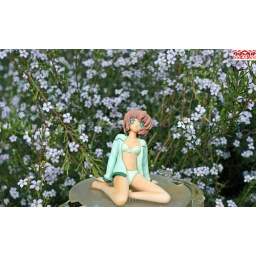
girl in the flowers